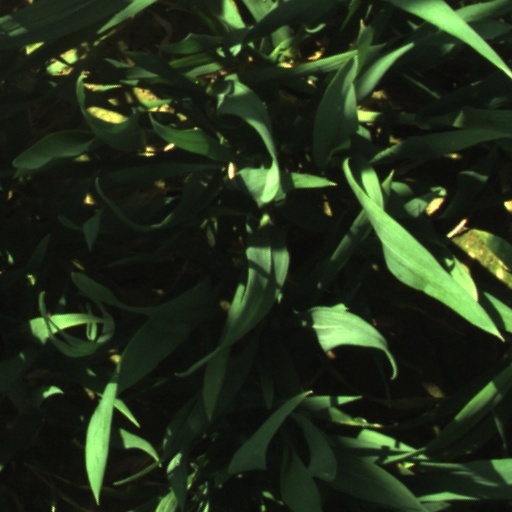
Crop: wheat